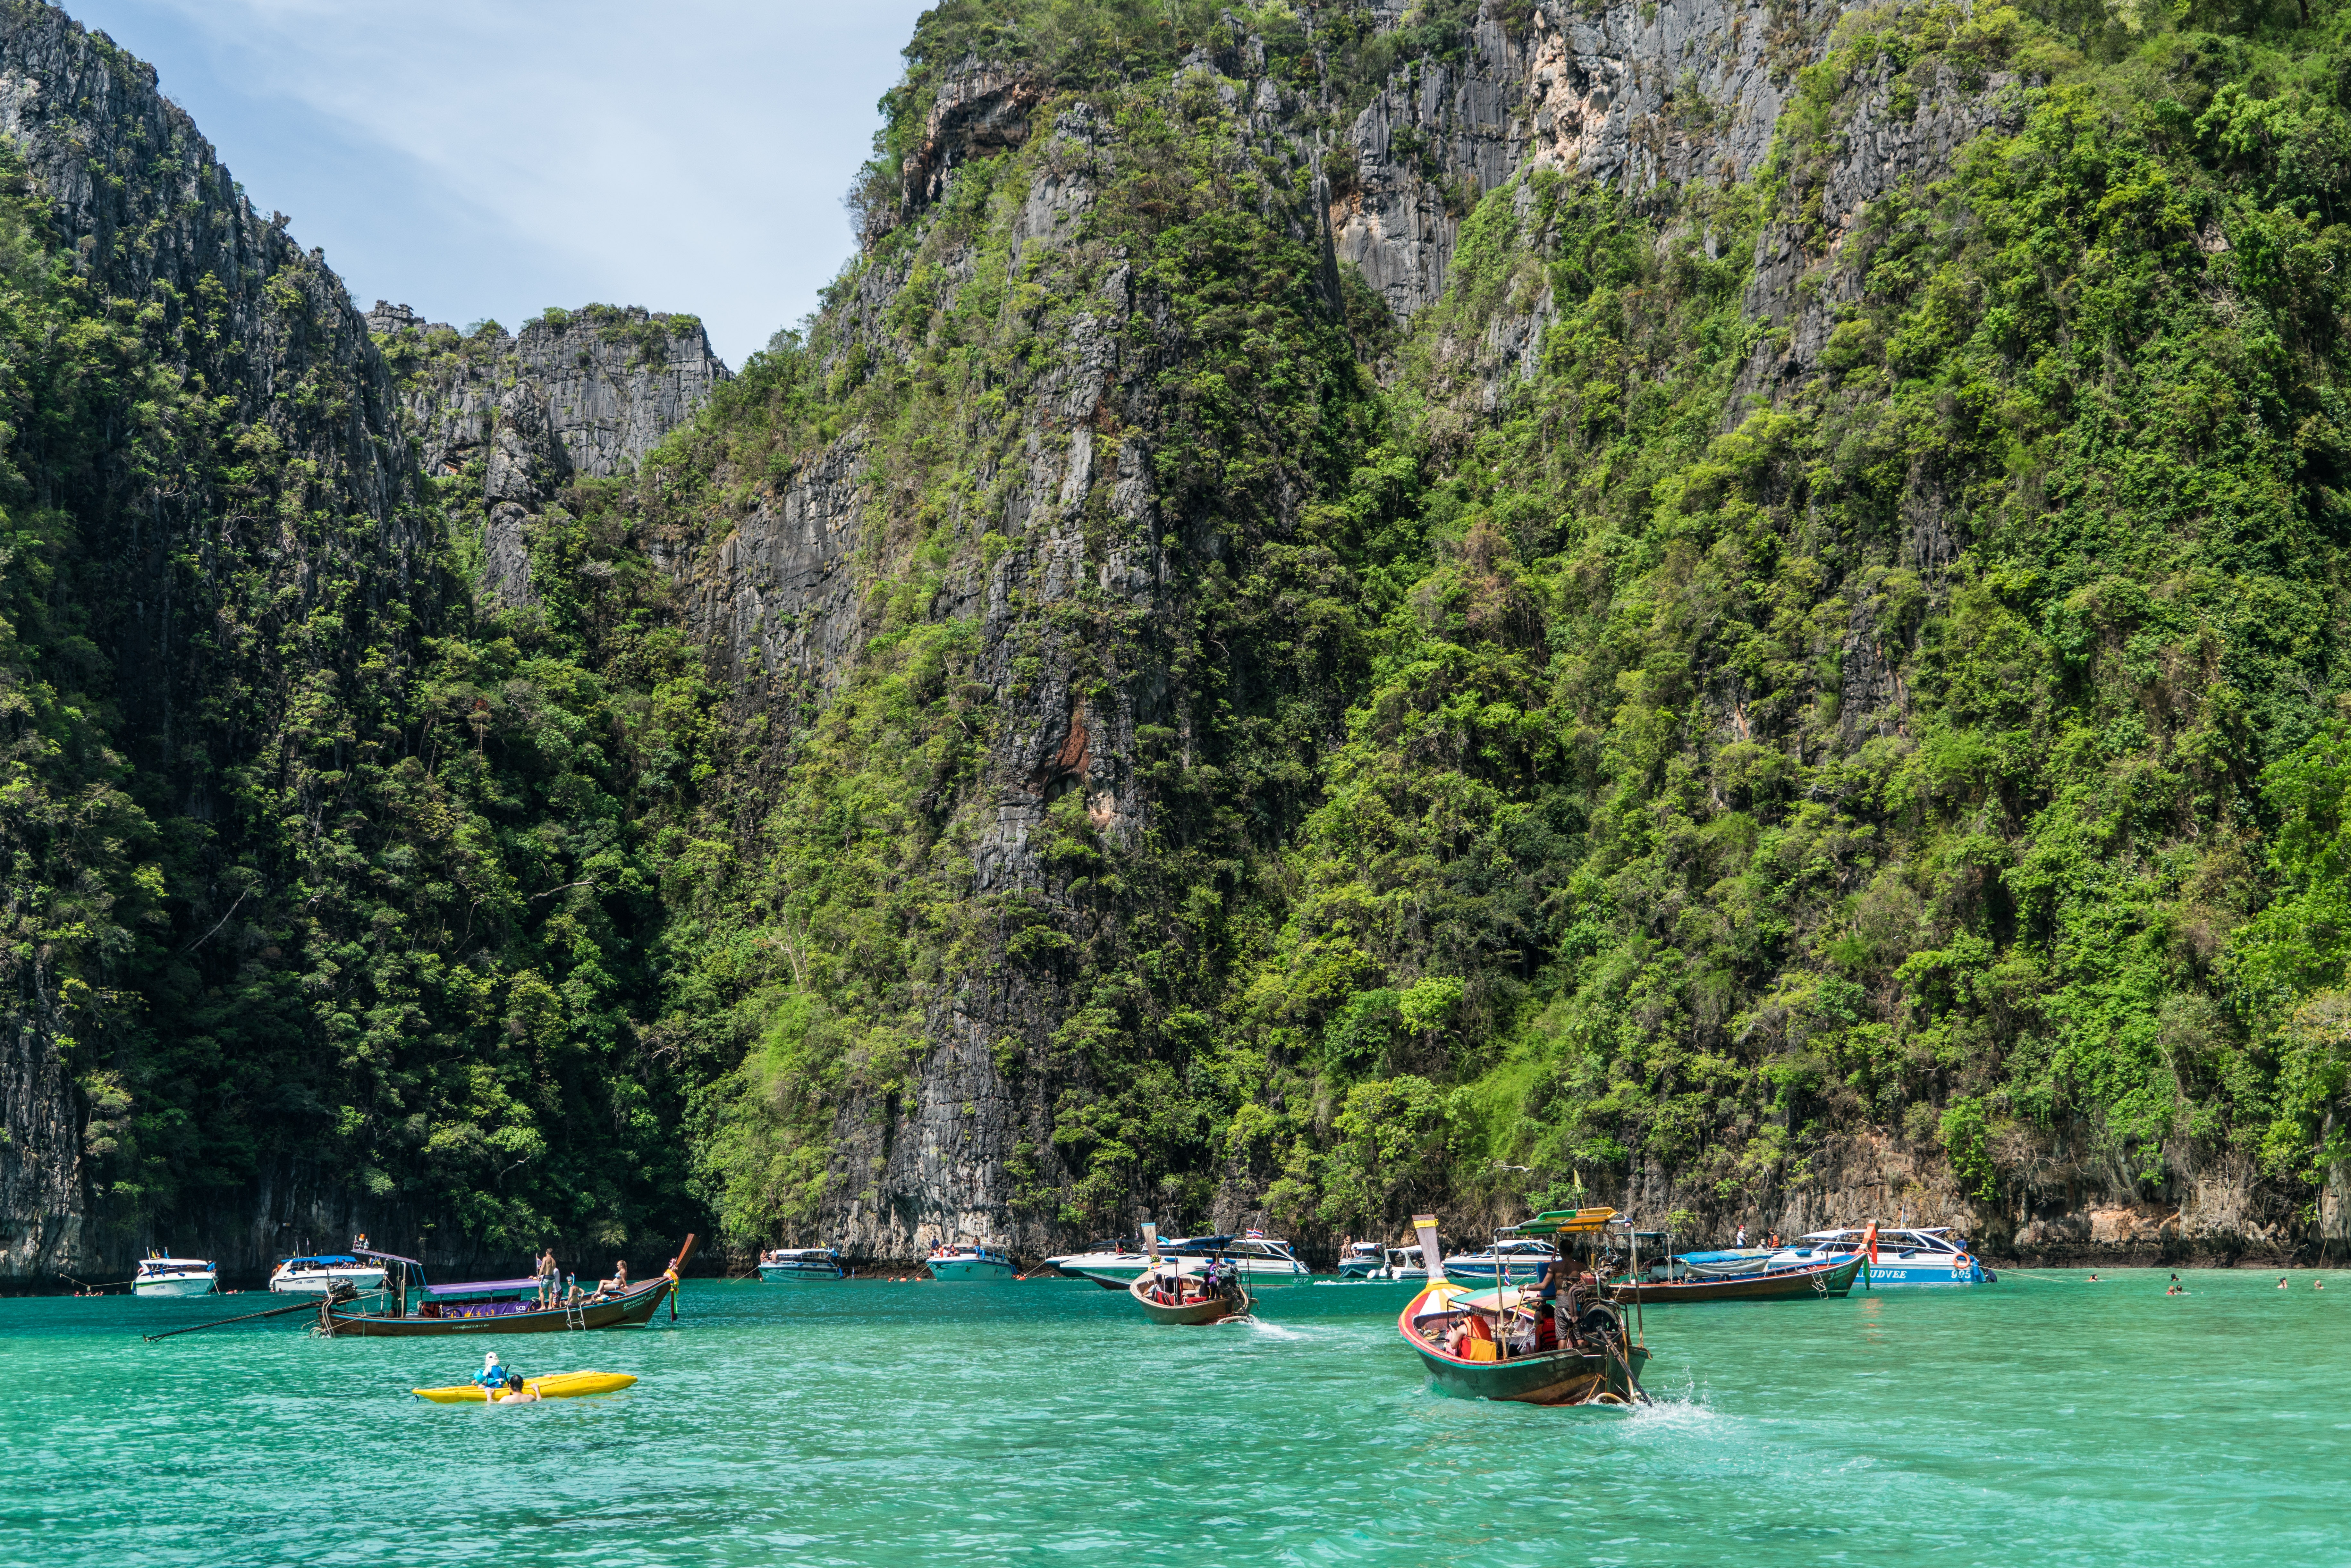
landscape, sea, water, nature, outdoor, ocean, sky, boat, lake, river, summer, travel, vehicle, tropical, scenery, holiday, bay, tourism, thailand, rocks, sunny, clouds, boating, mountains, wooden boats, phuket, summer landscape, phi phi island tour